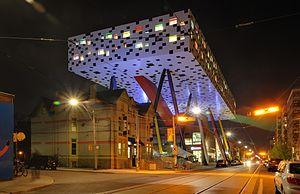
L’Université de l’École d’art et de design de l’Ontario, ou l’Université de l’EADO est l'institution d'enseignement supérieur la plus ancienne du Canada dans le domaine de l'art et du design. Fondé en 1876 sous le nom de Ontario School of Art, il se situe à Toronto au sud du musée des beaux-arts de l'Ontario, dans l’environ de la McCaul Street entre les rues Dundas et Richmond. Il adopta le nom de Ontario College of Art en 1912 jusqu'en 1996, puis le nom de Ontario College of Art & Design jusqu’en 2010, où il prit son nom actuel.
Toronto est la ville la plus peuplée du Canada et la capitale de la province de l'Ontario. Elle se situe dans le Sud-Est du Canada, sur la rive nord-ouest du lac Ontario. Selon le recensement de 2016, Toronto compte plus de 2,7 millions d'habitants, faisant d'elle la quatrième ville la plus peuplée en Amérique du Nord. Son aire métropolitaine compte 5,9 millions d'habitants, et la mégalopole du Golden Horseshoe, dont elle est le cœur, plus de 8,7 millions d'habitants en 2011, soit le quart de la population canadienne. Ville mondiale, Toronto est le centre bancaire, financier, commercial et artistique du Canada anglophone, et l'une des villes les plus multiculturelles et cosmopolites au monde.